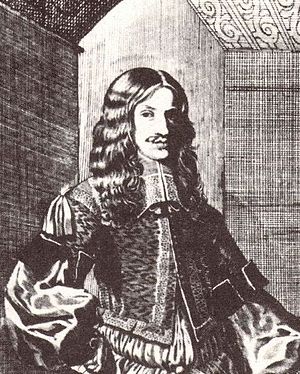
Hessens regenter / Hessen-Darmstadt, 1567–1806
Liste over regenter over Hessen er en oversigt over de fyrstelige linjer, som har regeret i regionen Hessen i den vestlige og centrale del af Tyskland. Fra 962-1806 var Hessen et land, senere flere lande, under Det tysk-romerske rige. Oprindeligt var Hessen en del af landgrevskabet Thüringen, men fra midten af det 13. århundrede blev det et selvstændigt grevskab, da den yngre søn til Henrik II, hertug af Brabant, arvede området.